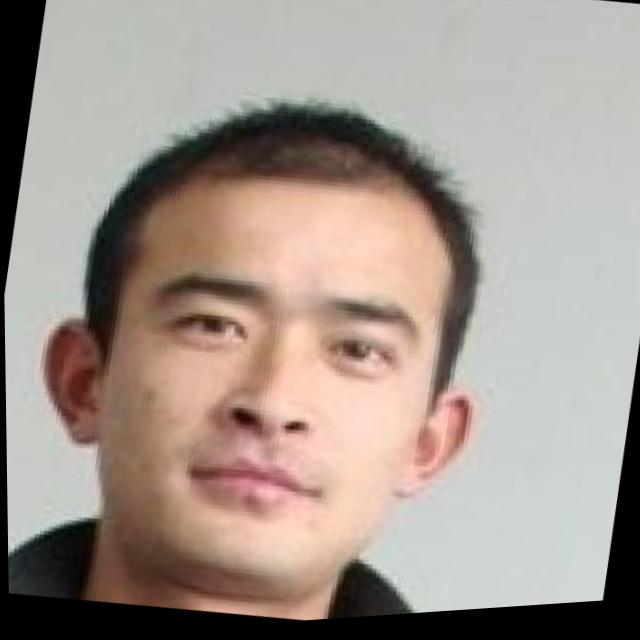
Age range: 21-44